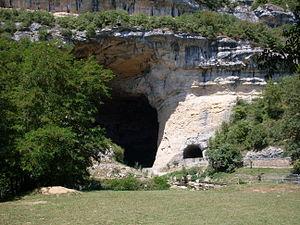
Mas-d'Azil, entrée de la grotte
La grotte du Mas-d'Azil est une cavité traversée par une route et par la rivière Arize qui l'a creusée. Cette cavité aux dimensions imposantes s'ouvre dans le massif du Plantaurel, commune du Mas-d'Azil, département de l'Ariège. Elle fut occupée à différentes époques préhistoriques et historiques et laissa son nom à une culture préhistorique, l'Azilien.